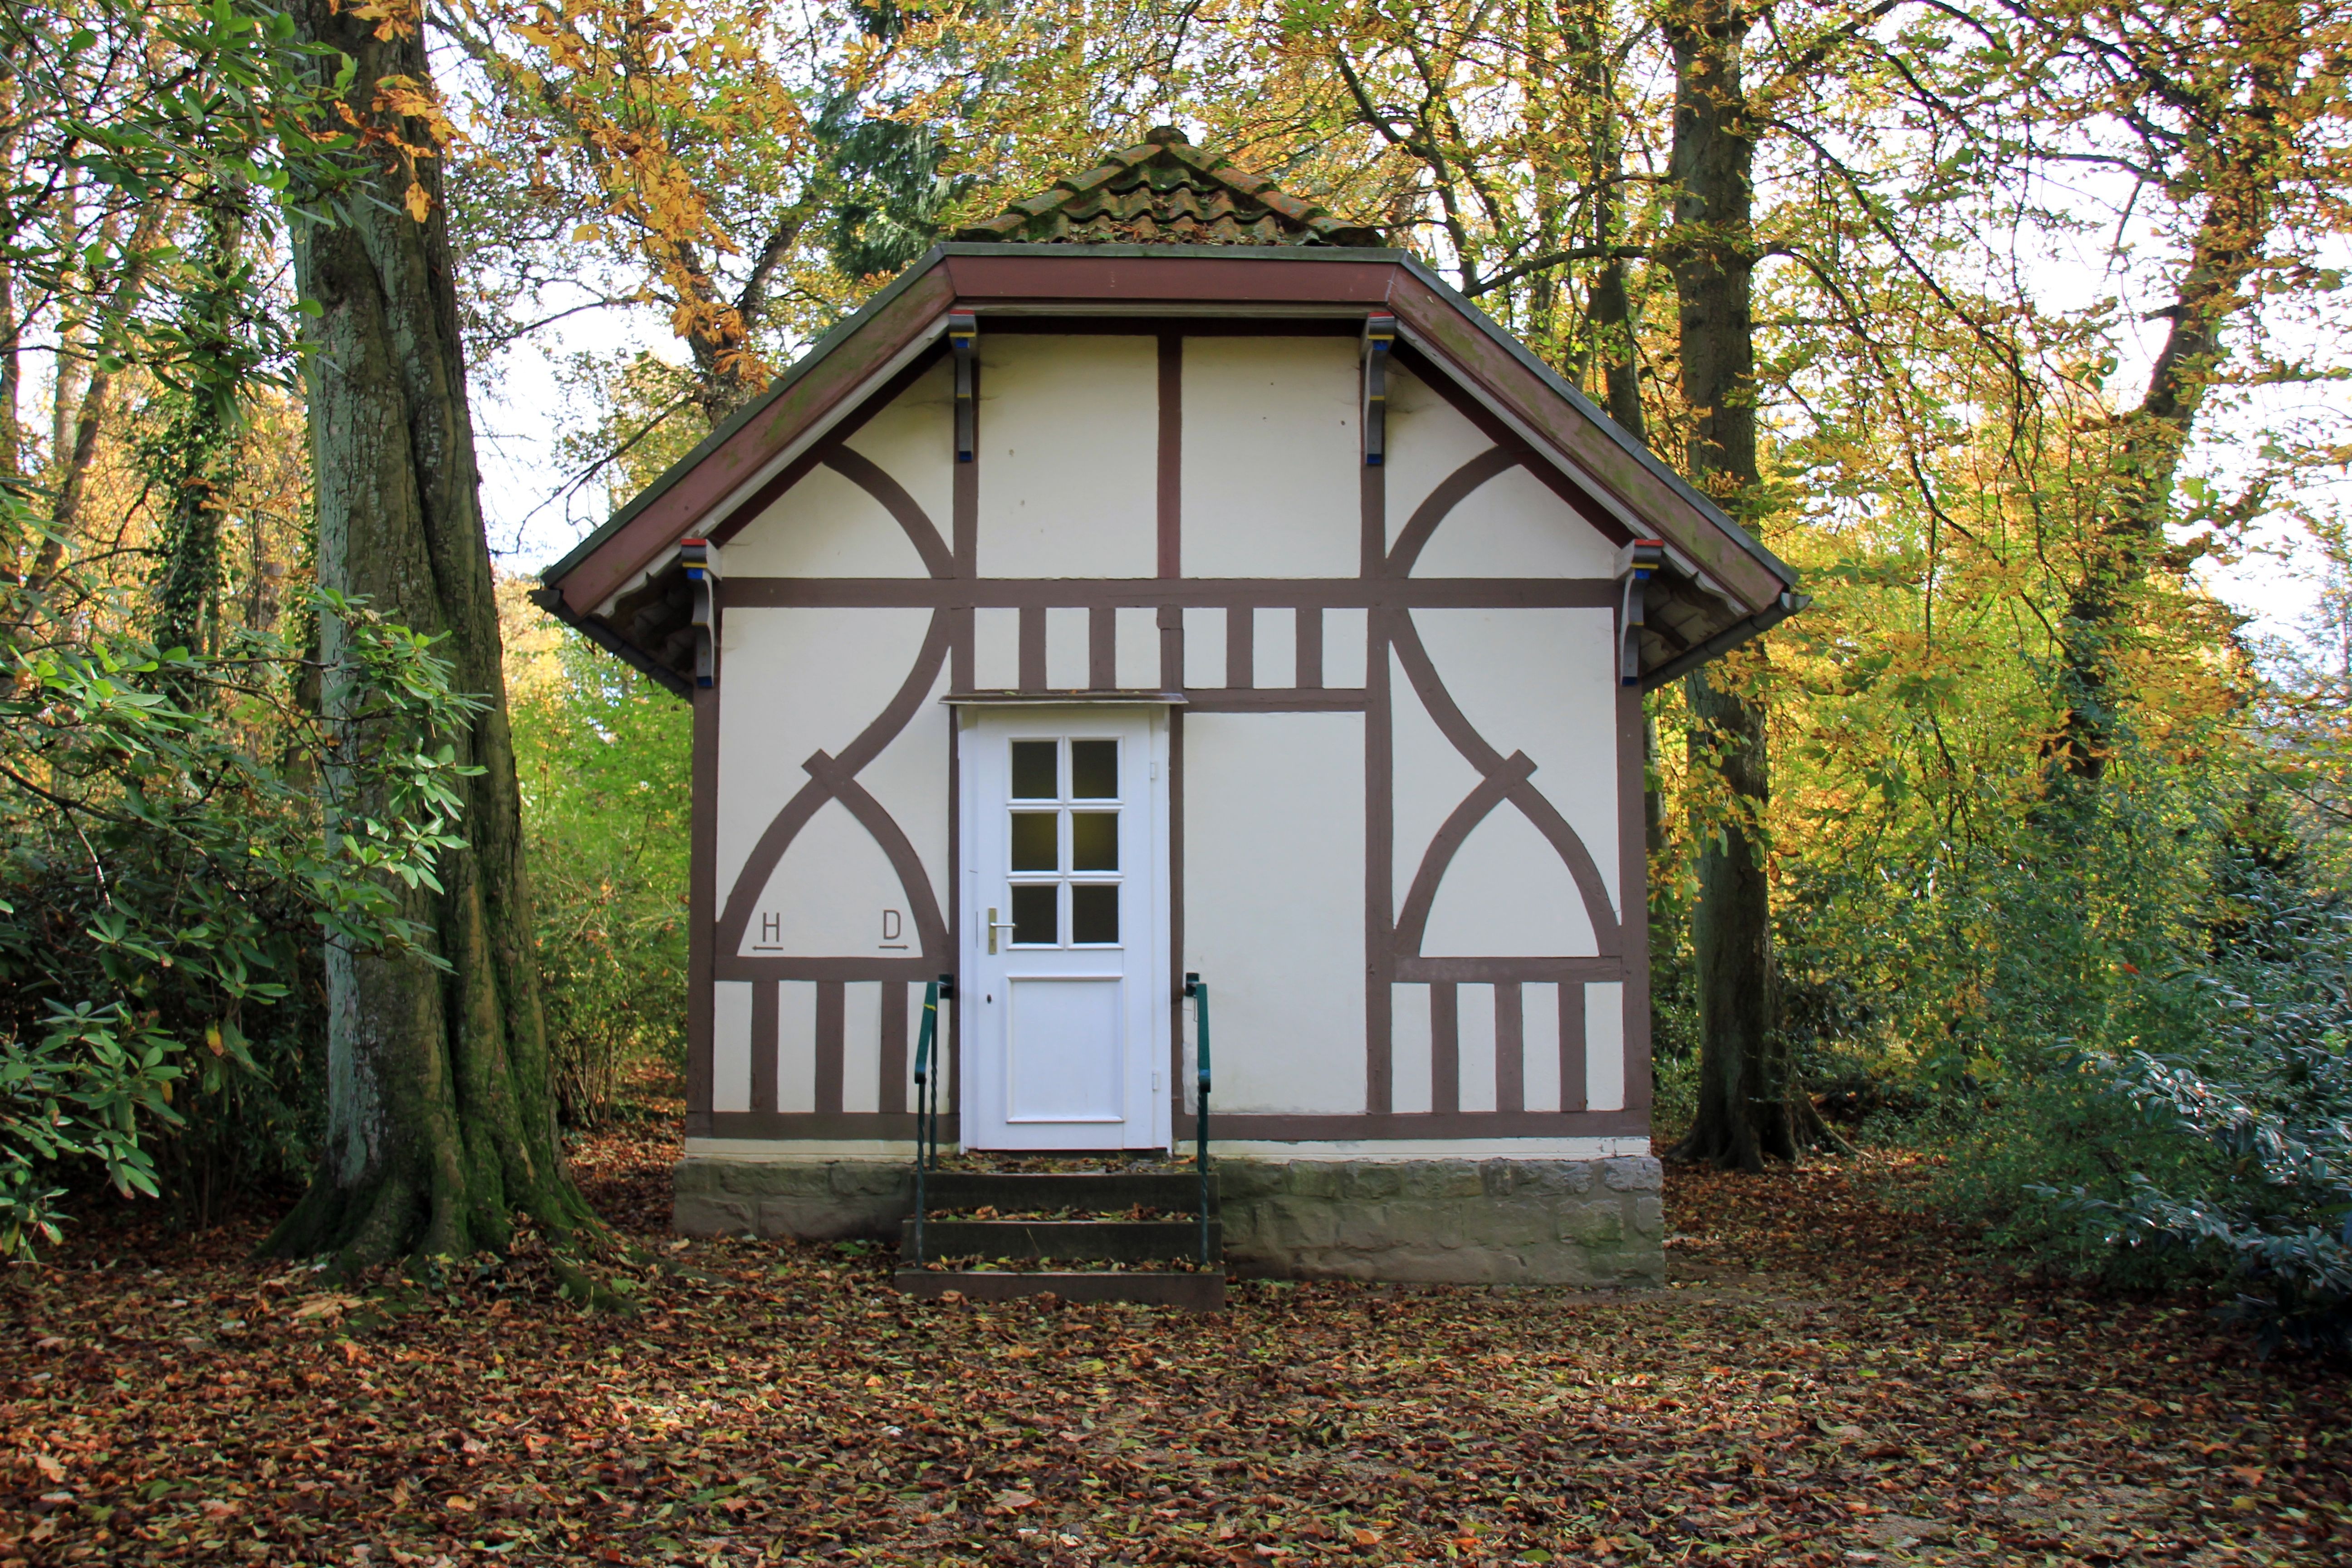
house, building, home, shed, hut, cottage, autumn, park, backyard, property, toilet, chapel, door, men, farmhouse, estate, woodland, log cabin, ladies, input, fachwerkhaus, rural area, truss, outdoor structure